2025 Villach stabbing attack

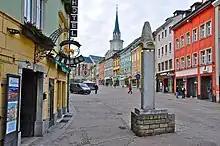
Main square where the attack occurred

The attack took place at 15:33 near the historic city center of Villach, when the suspect allegedly began randomly attacking pedestrians with a knife. The attack was partially interrupted by the intervention of a Syrian food delivery worker who, upon witnessing the stabbings from his vehicle, reportedly drove toward the suspect in an attempt to prevent further violence. This intervention was later credited by police spokesperson Rainer Dionisio as helping to limit the scope of the attack.